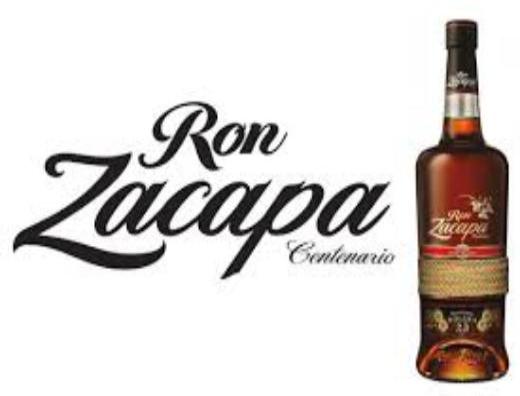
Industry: Food